TOCA Race Driver 3

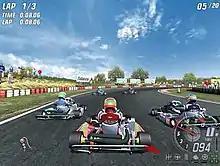
"Race Driver 3" features many racing disciplines, such as kart racing, monster trucks, Formula 1 and V8 Supercars.

"TOCA Race Driver 3" includes 120 Championships and 35 types of racing through the Championship in World Tour, Pro Career, and Free Race. Also, it has Bonus Championships in different disciplines. They take place largely in the UK and Germany, though many more tracks are unlocked by winning cups in Pro Career, or by setting a lap time record on a course within Pro Career mode. Open-wheel, GT, Oval racing, Rallying and Off-road racing were all featured and can be raced in either a detailed Pro Career mode or an open-ended World Tour. The game features many real-life competitions, including British GT, DTM, IRL and V8 Supercars, as well as a Vintage series, other GT series, and Rally. The Formula Williams FW27 is the featured car of the Formula 1 series in the game. The career mode progresses with various cutscenes featuring the player character's crew chief providing driving tips and general commentary.